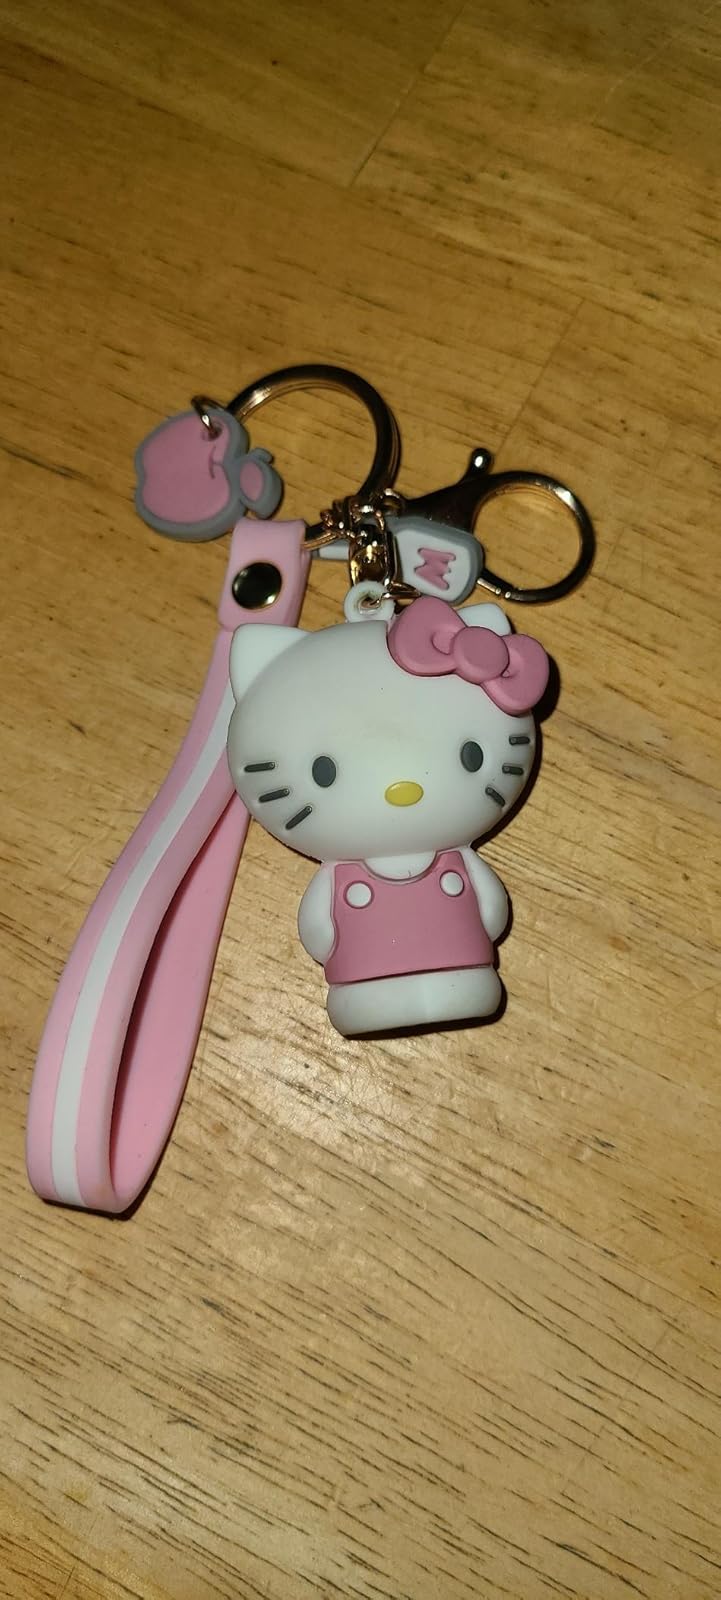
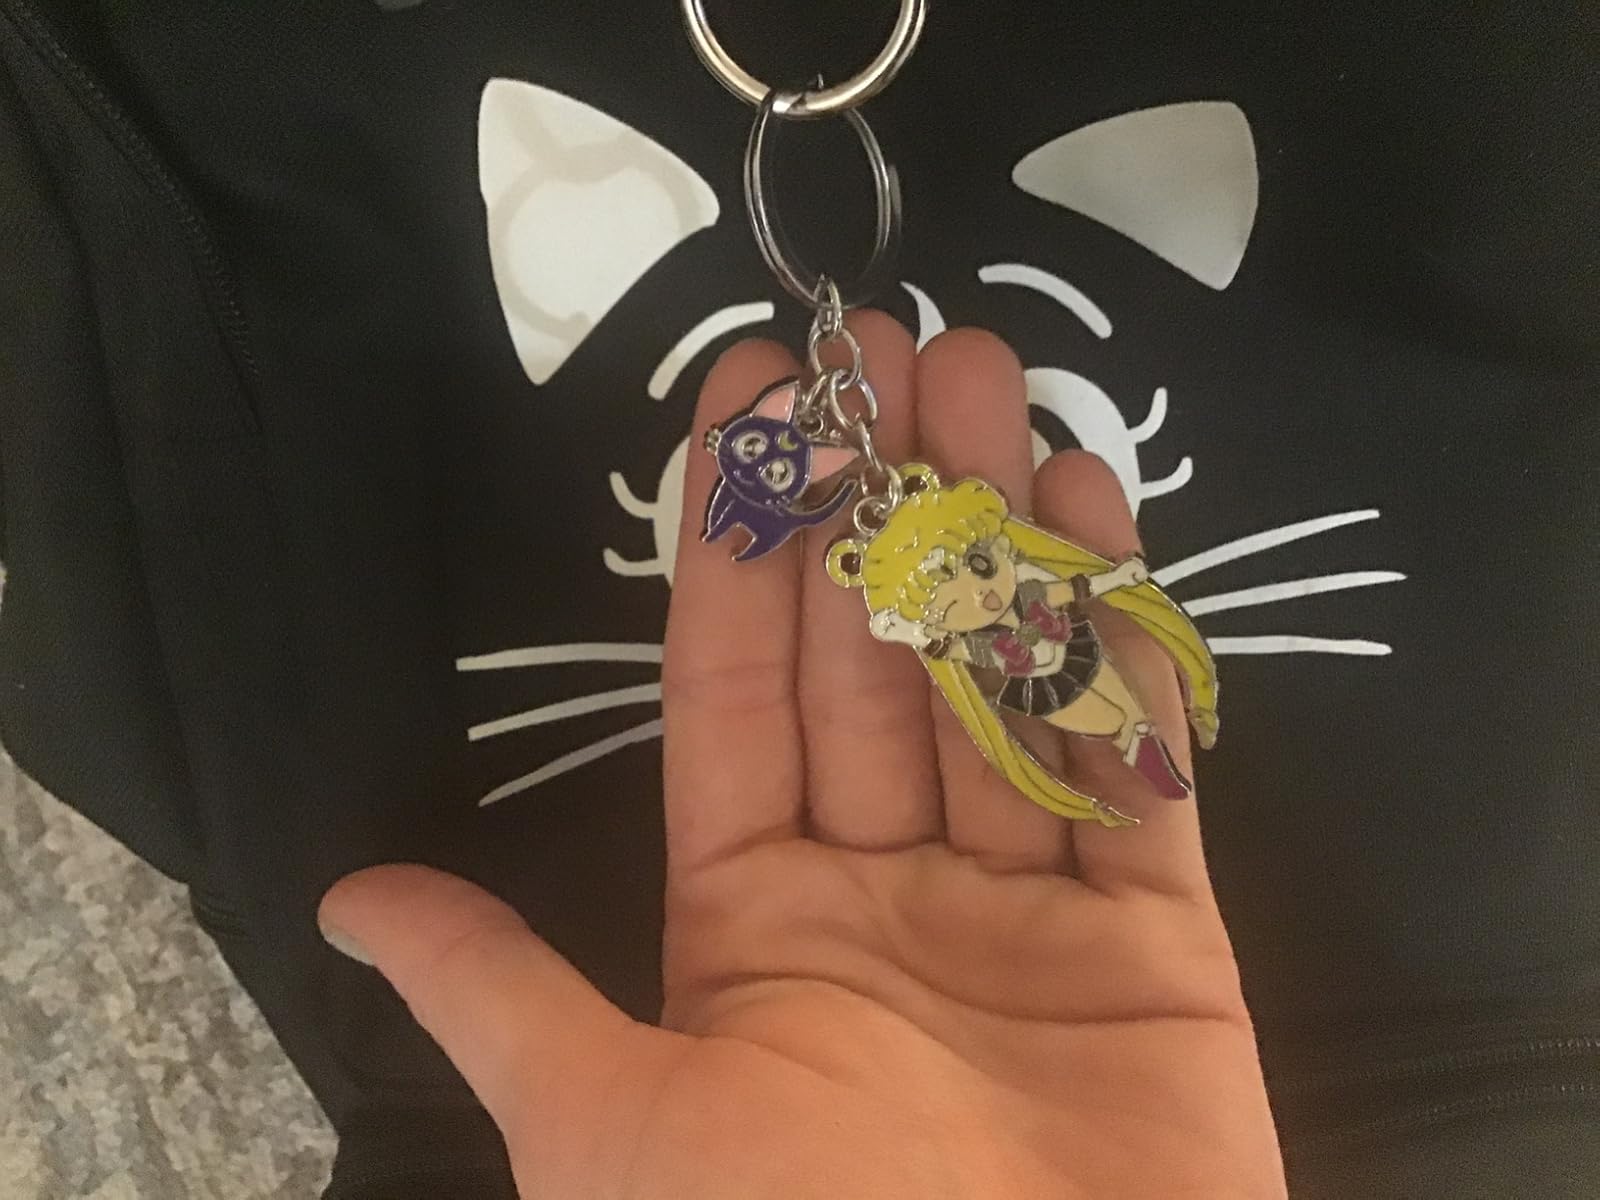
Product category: accessories_keychain
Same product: no